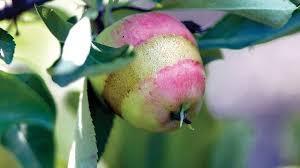
Label: apples